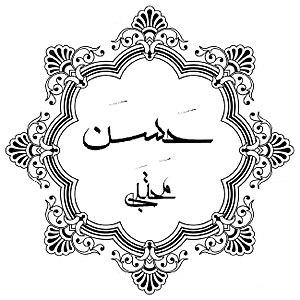
Abû Muhammad al-Hasan ibn `Alî ibn Abi Talib également appelé Imam al-Hasan al-Mujtabâ qui veut dire l'élu ou Hasan surnommé Az-Zakî est le fils aîné d'Ali et de Fâtima, fille de Muhammad. Il est né en 624, au mois de ramadan de l'an 3 du calendrier hégirien. Les titres les plus connus de l'Imam Hassan étaient Taghî, Tayyib, Zakî, Sayyid, Sibt, et Valî. Selon la tradition chiite, il succéda à son père comme second imam en 661. Il est mort vers 669-670, très probablement empoisonné.